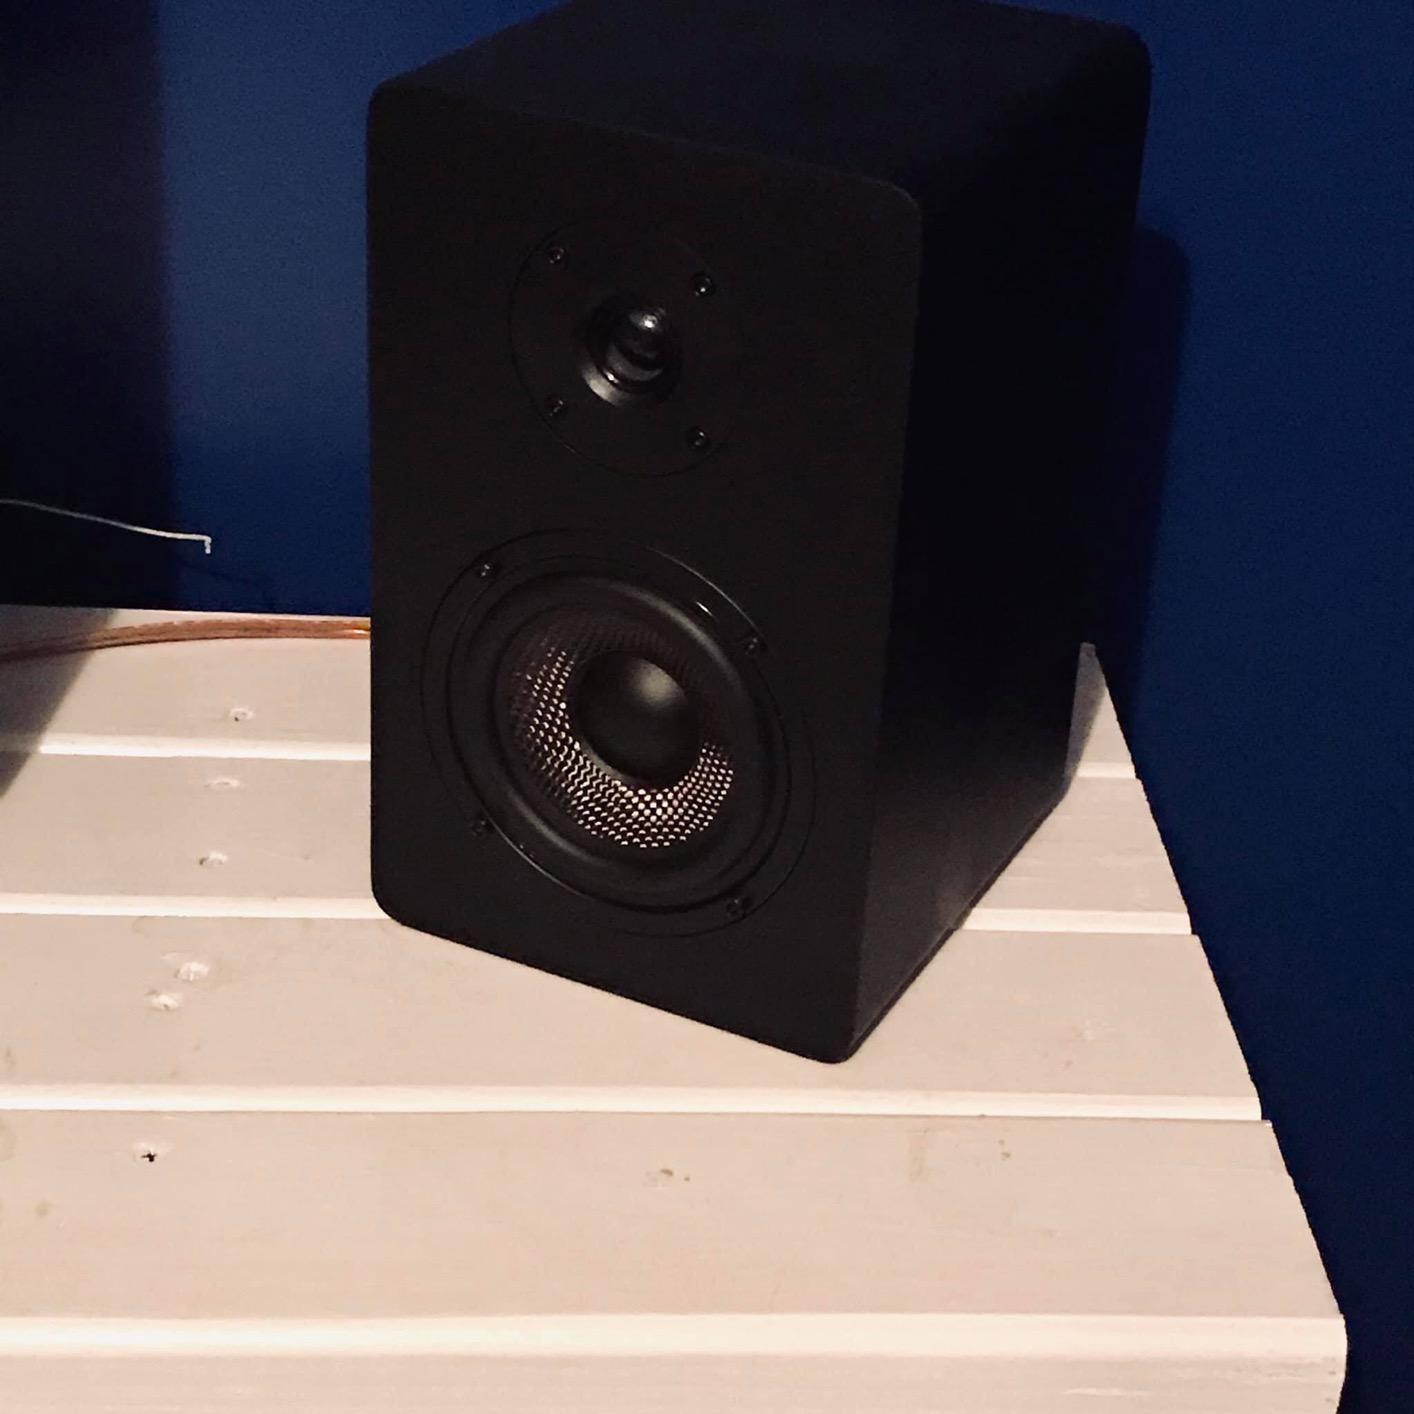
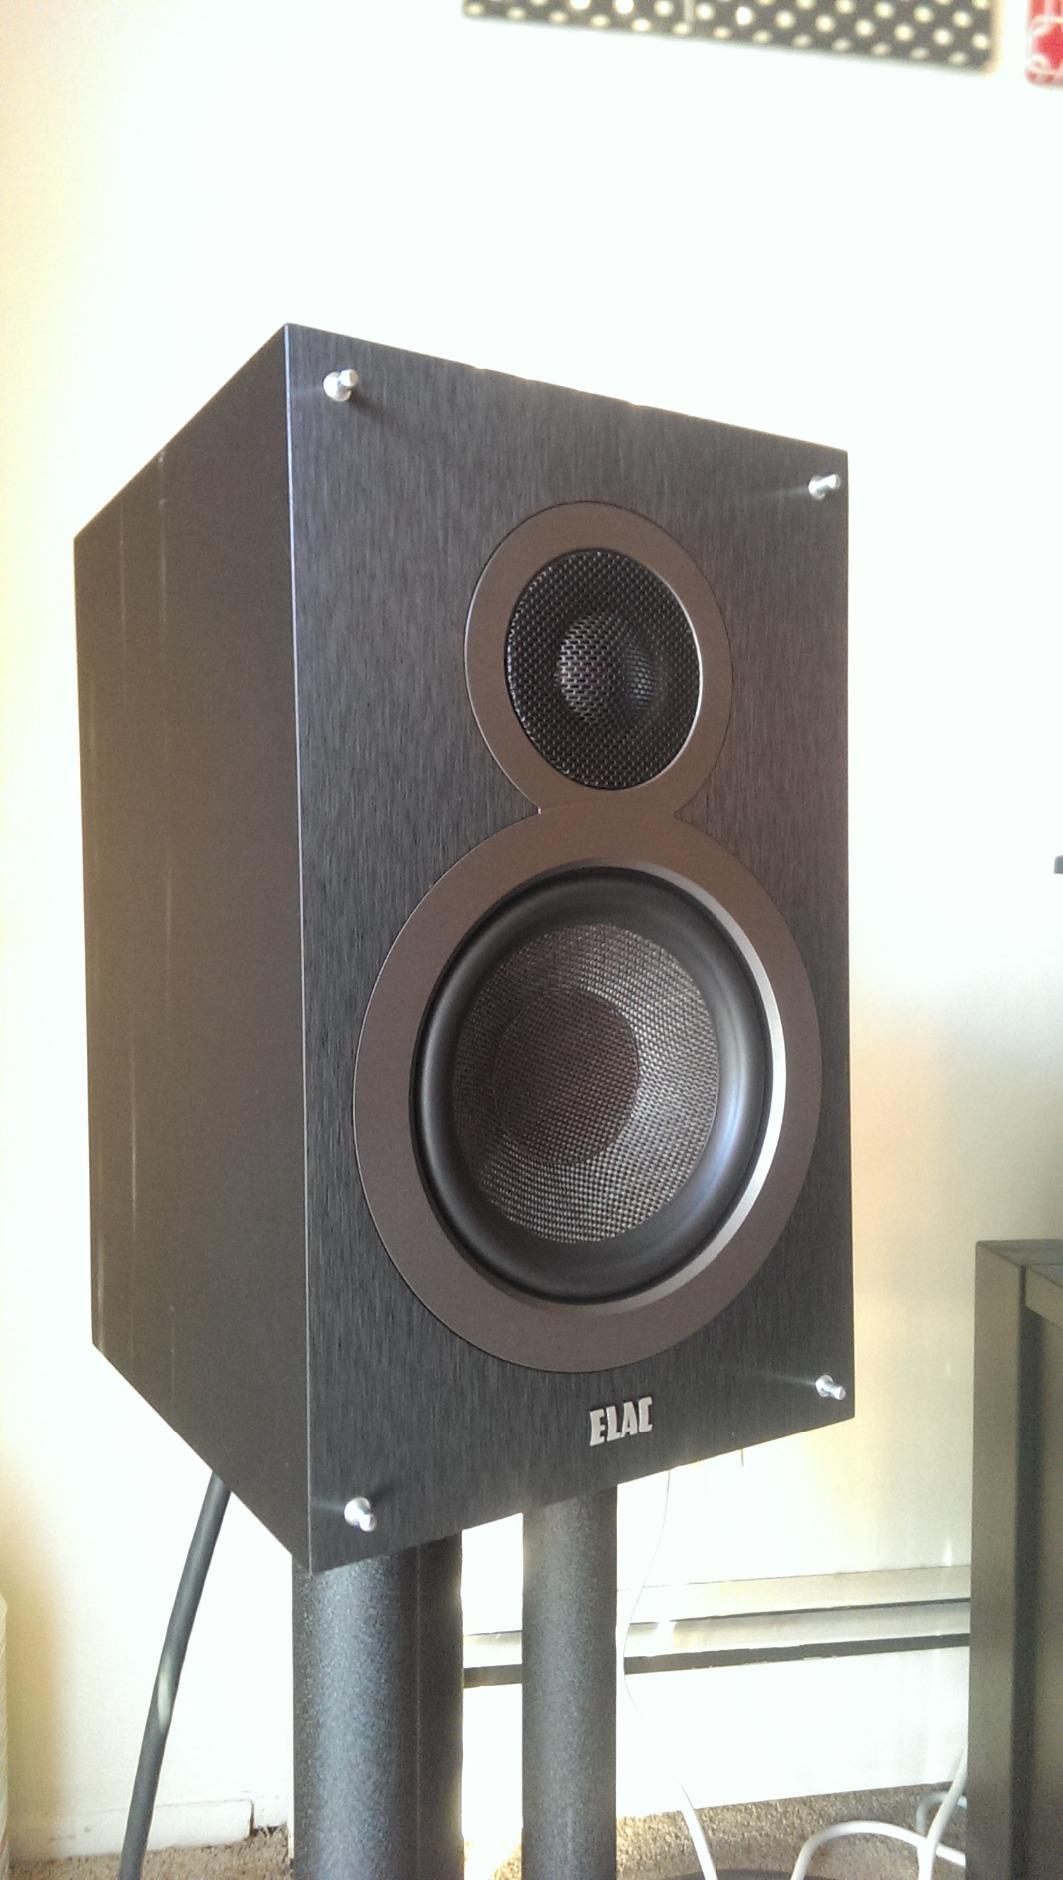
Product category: speaker
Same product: no